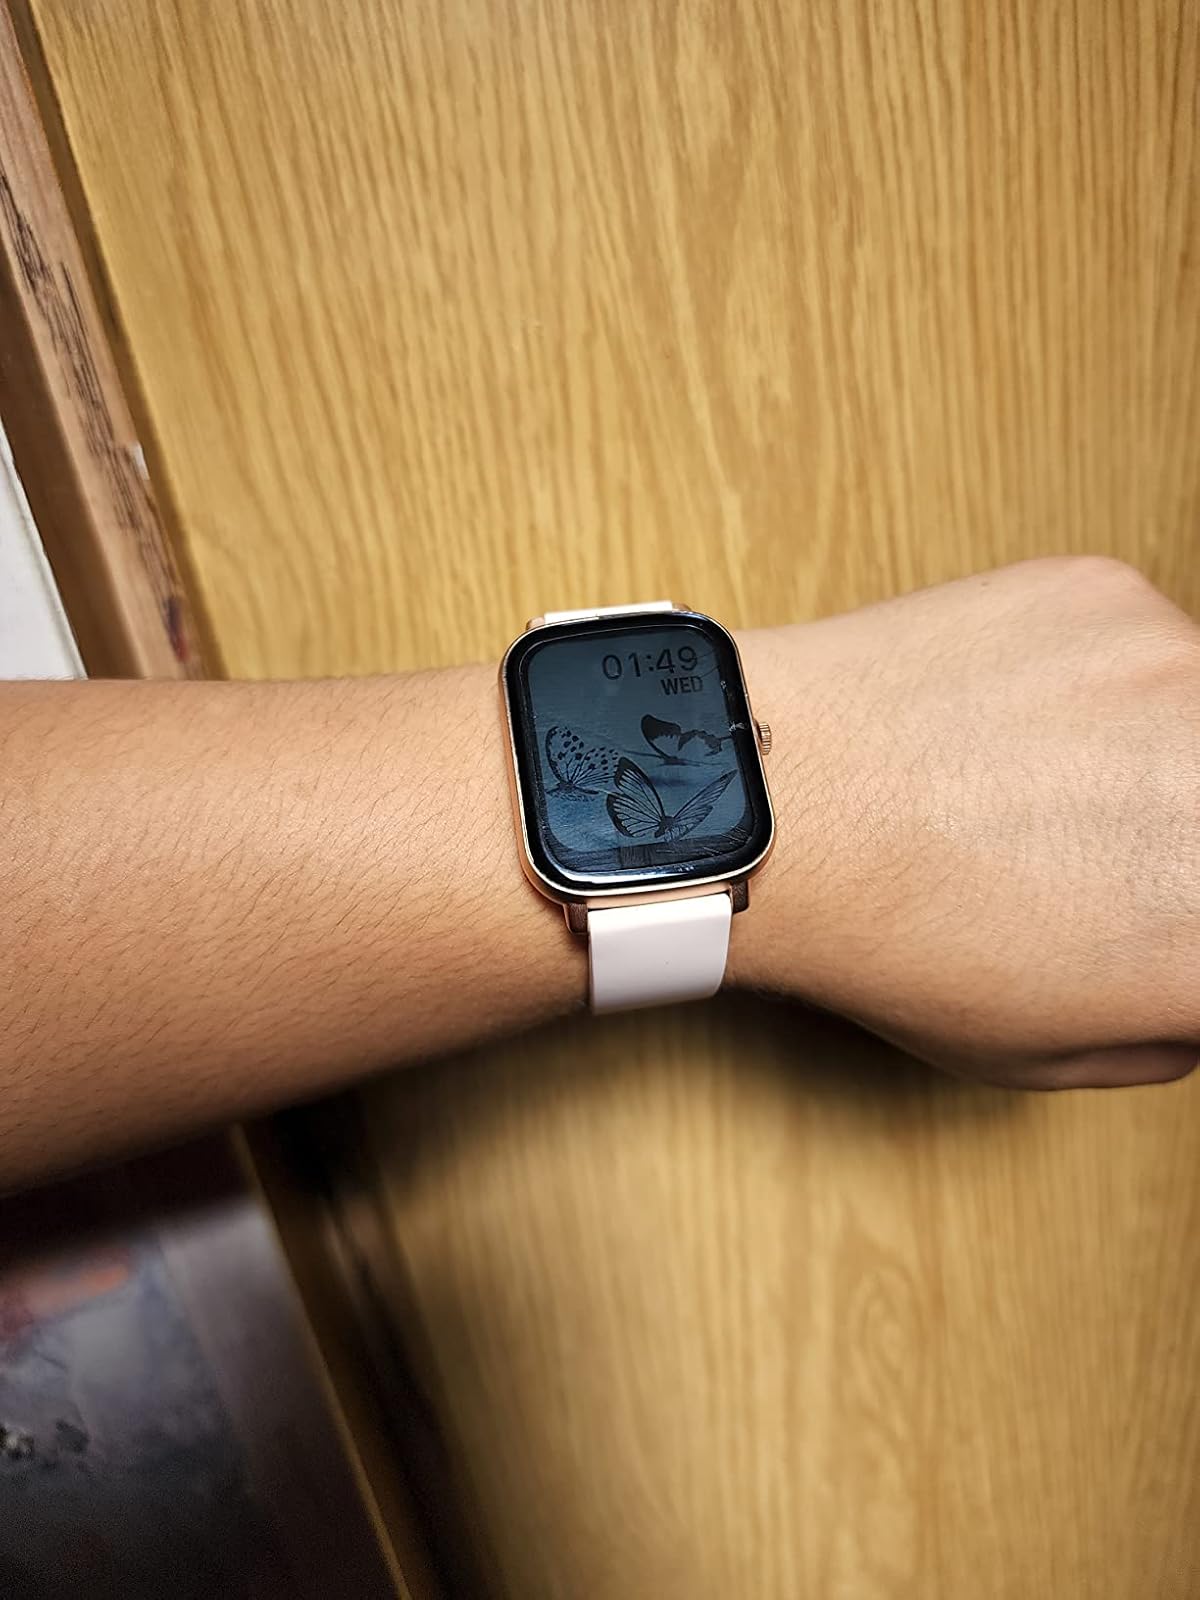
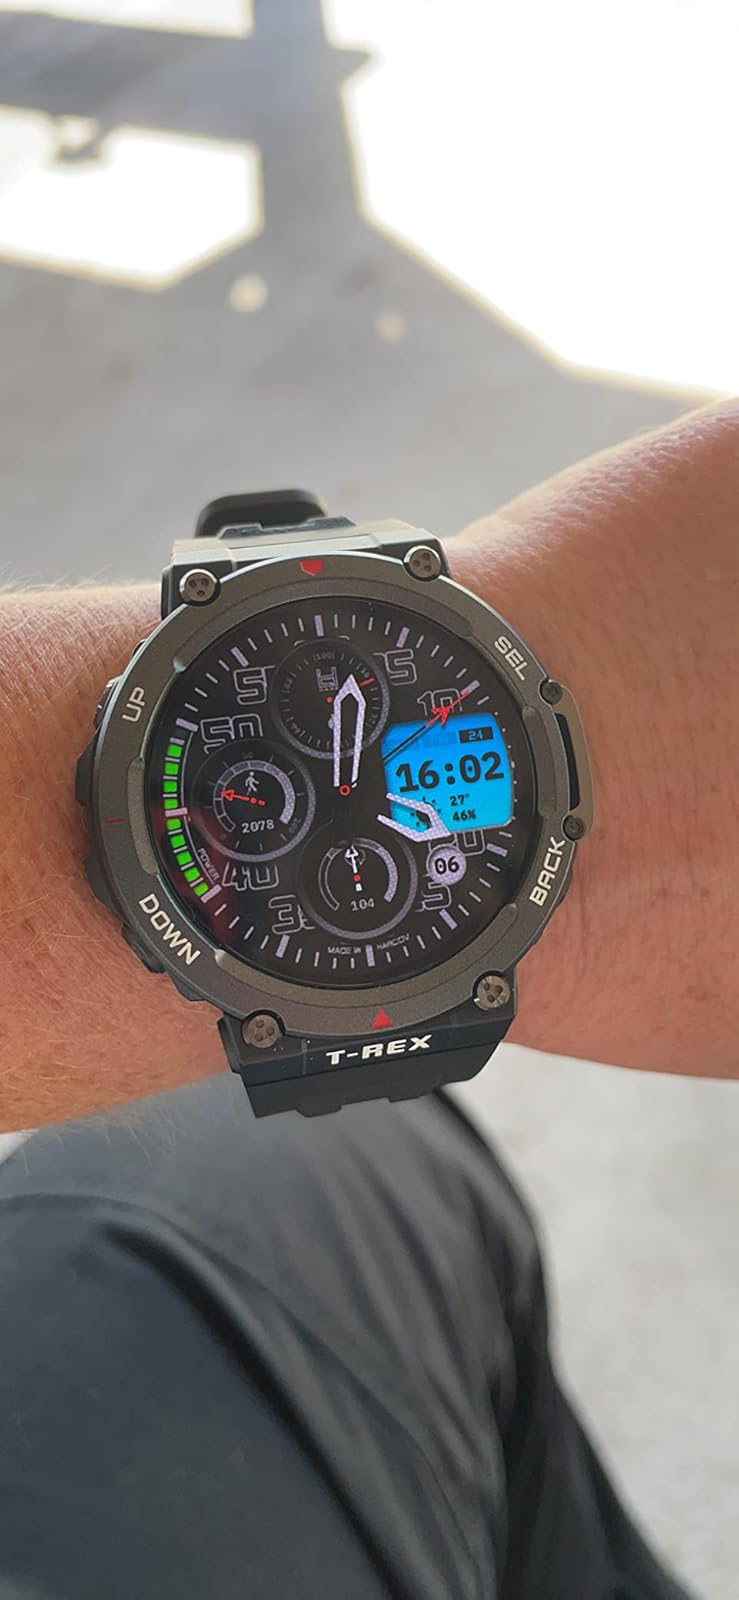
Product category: smartwatch
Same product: no